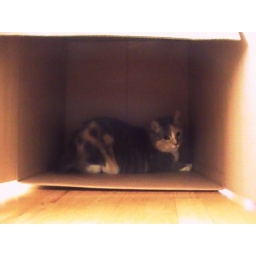
cat in the box